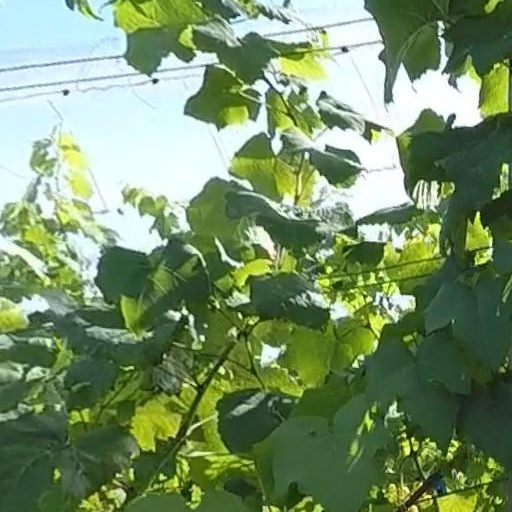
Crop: grape